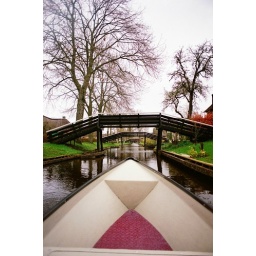
Giethoorn boat trip 4.8 x chilly sheep picnic in the car